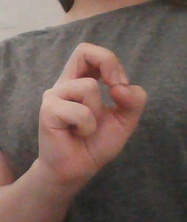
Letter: gaaf